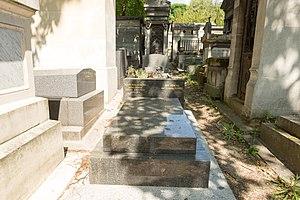
Abdelhalim Hemche, né à Tlemcen en 1908 et mort en 1979 à Paris, est un peintre figuratif algérien.